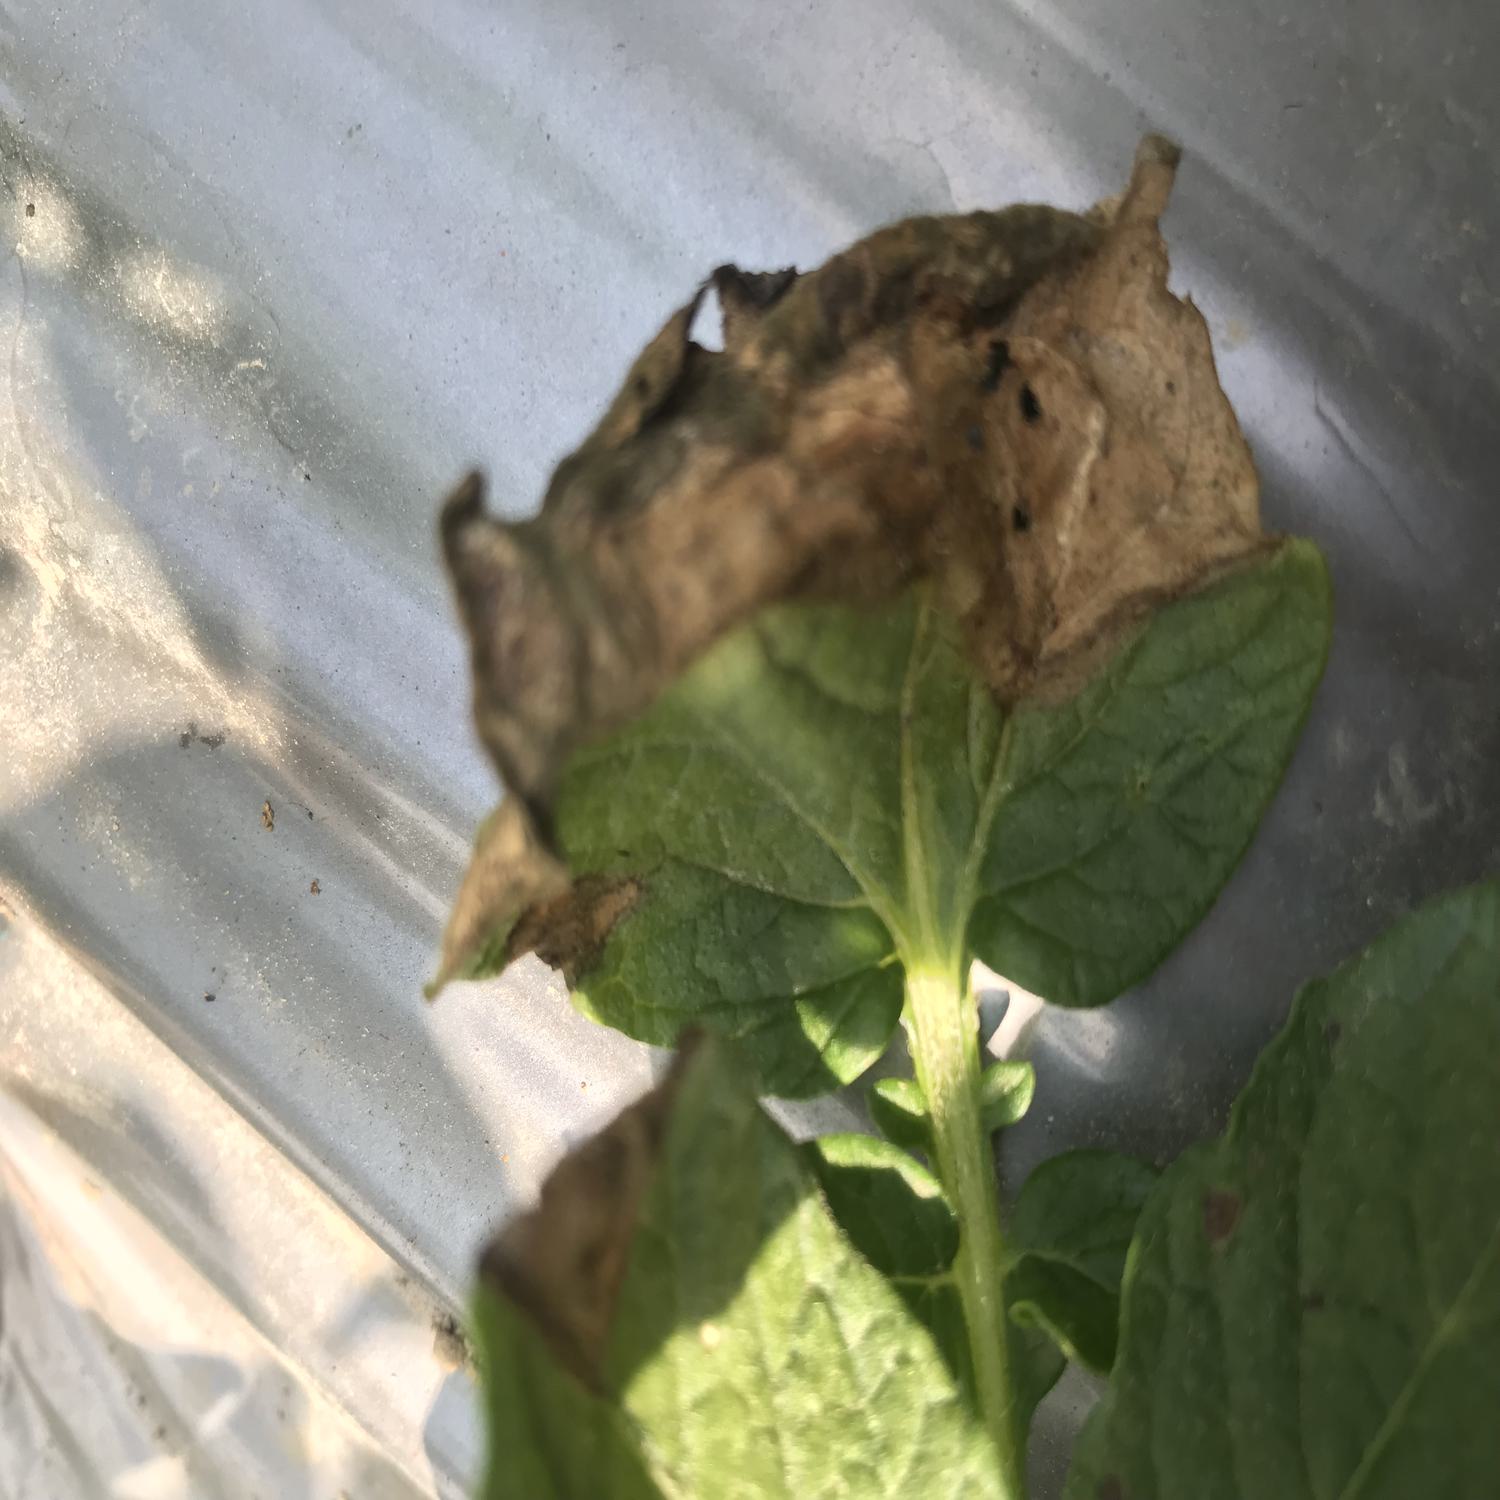
Label: Fungi